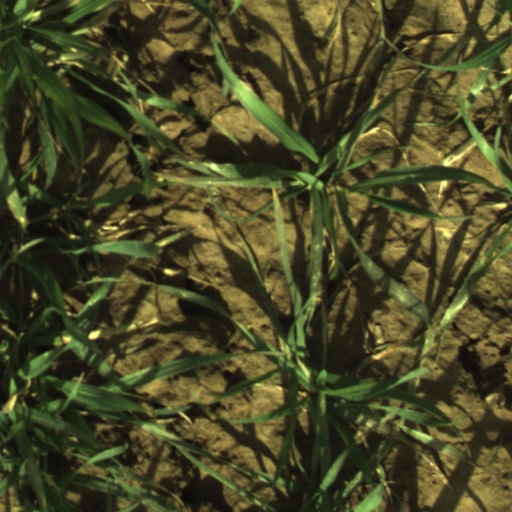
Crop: wheat